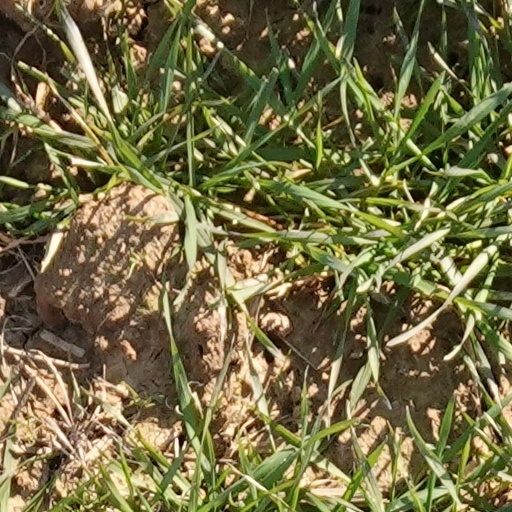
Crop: wheat